Ultranet (product)

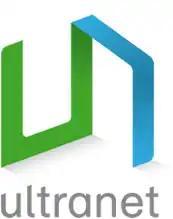
Ultranet logo

The Ultranet was an online learning management system developed for the Victorian Department of Education and Early Childhood Development in Australia to provide extensive services to students, parents and teachers in government schools. The Ultranet was built by Australian IT firm CSG and phased into school use between 2006 and 2010. Following an audit in 2012 that found that the Ultranet seriously lacked the features and functionality it was intended to deliver, the Victorian government announced that it would be abandoning support for the system at the end of 2013.